Districts of Iloilo City

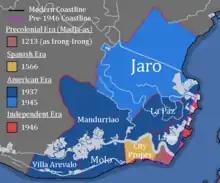
The territorial expansion of Iloilo City with its seven districts.

Arevalo was the first municipality in the area to be formally settled and established by the Spanish. It initially served as the capital of the province of Oton (now Iloilo province) before the seat of power was moved to a location near the mouth of the Iloilo River known as La Punta and later became Iloilo. The new capital gradually developed into a thriving business center and, by the 19th century, had emerged as a significant trading port. Iloilo gained cityhood on October 5, 1889, and as the city expanded, nearby municipalities were considered for incorporation.